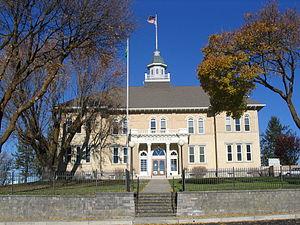
Le comté de Lincoln est un comté de l'État américain du Washington. Son siège est Davenport. Selon le recensement de 2000, sa population est de 10 570 habitants.